Johannes Ykens

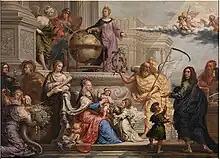
"Allegorical celebration of the birth of a prince"

Johannes Ykens (Antwerp, 19 December 1613 – after 1680), was a Flemish Baroque painter and wood sculptor. He is known for his Christian religious scene, history paintings and portraits and his sculptures for churches.